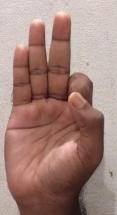
ASL sign: F